Paul Robeson

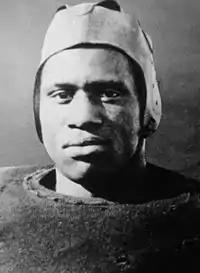
Robeson in football uniform at Rutgers,

Paul Leroy Robeson (April 9, 1898 – January 23, 1976) was an American bass-baritone concert artist, actor, professional football player, and activist who became famous both for his cultural accomplishments and for his political stances.